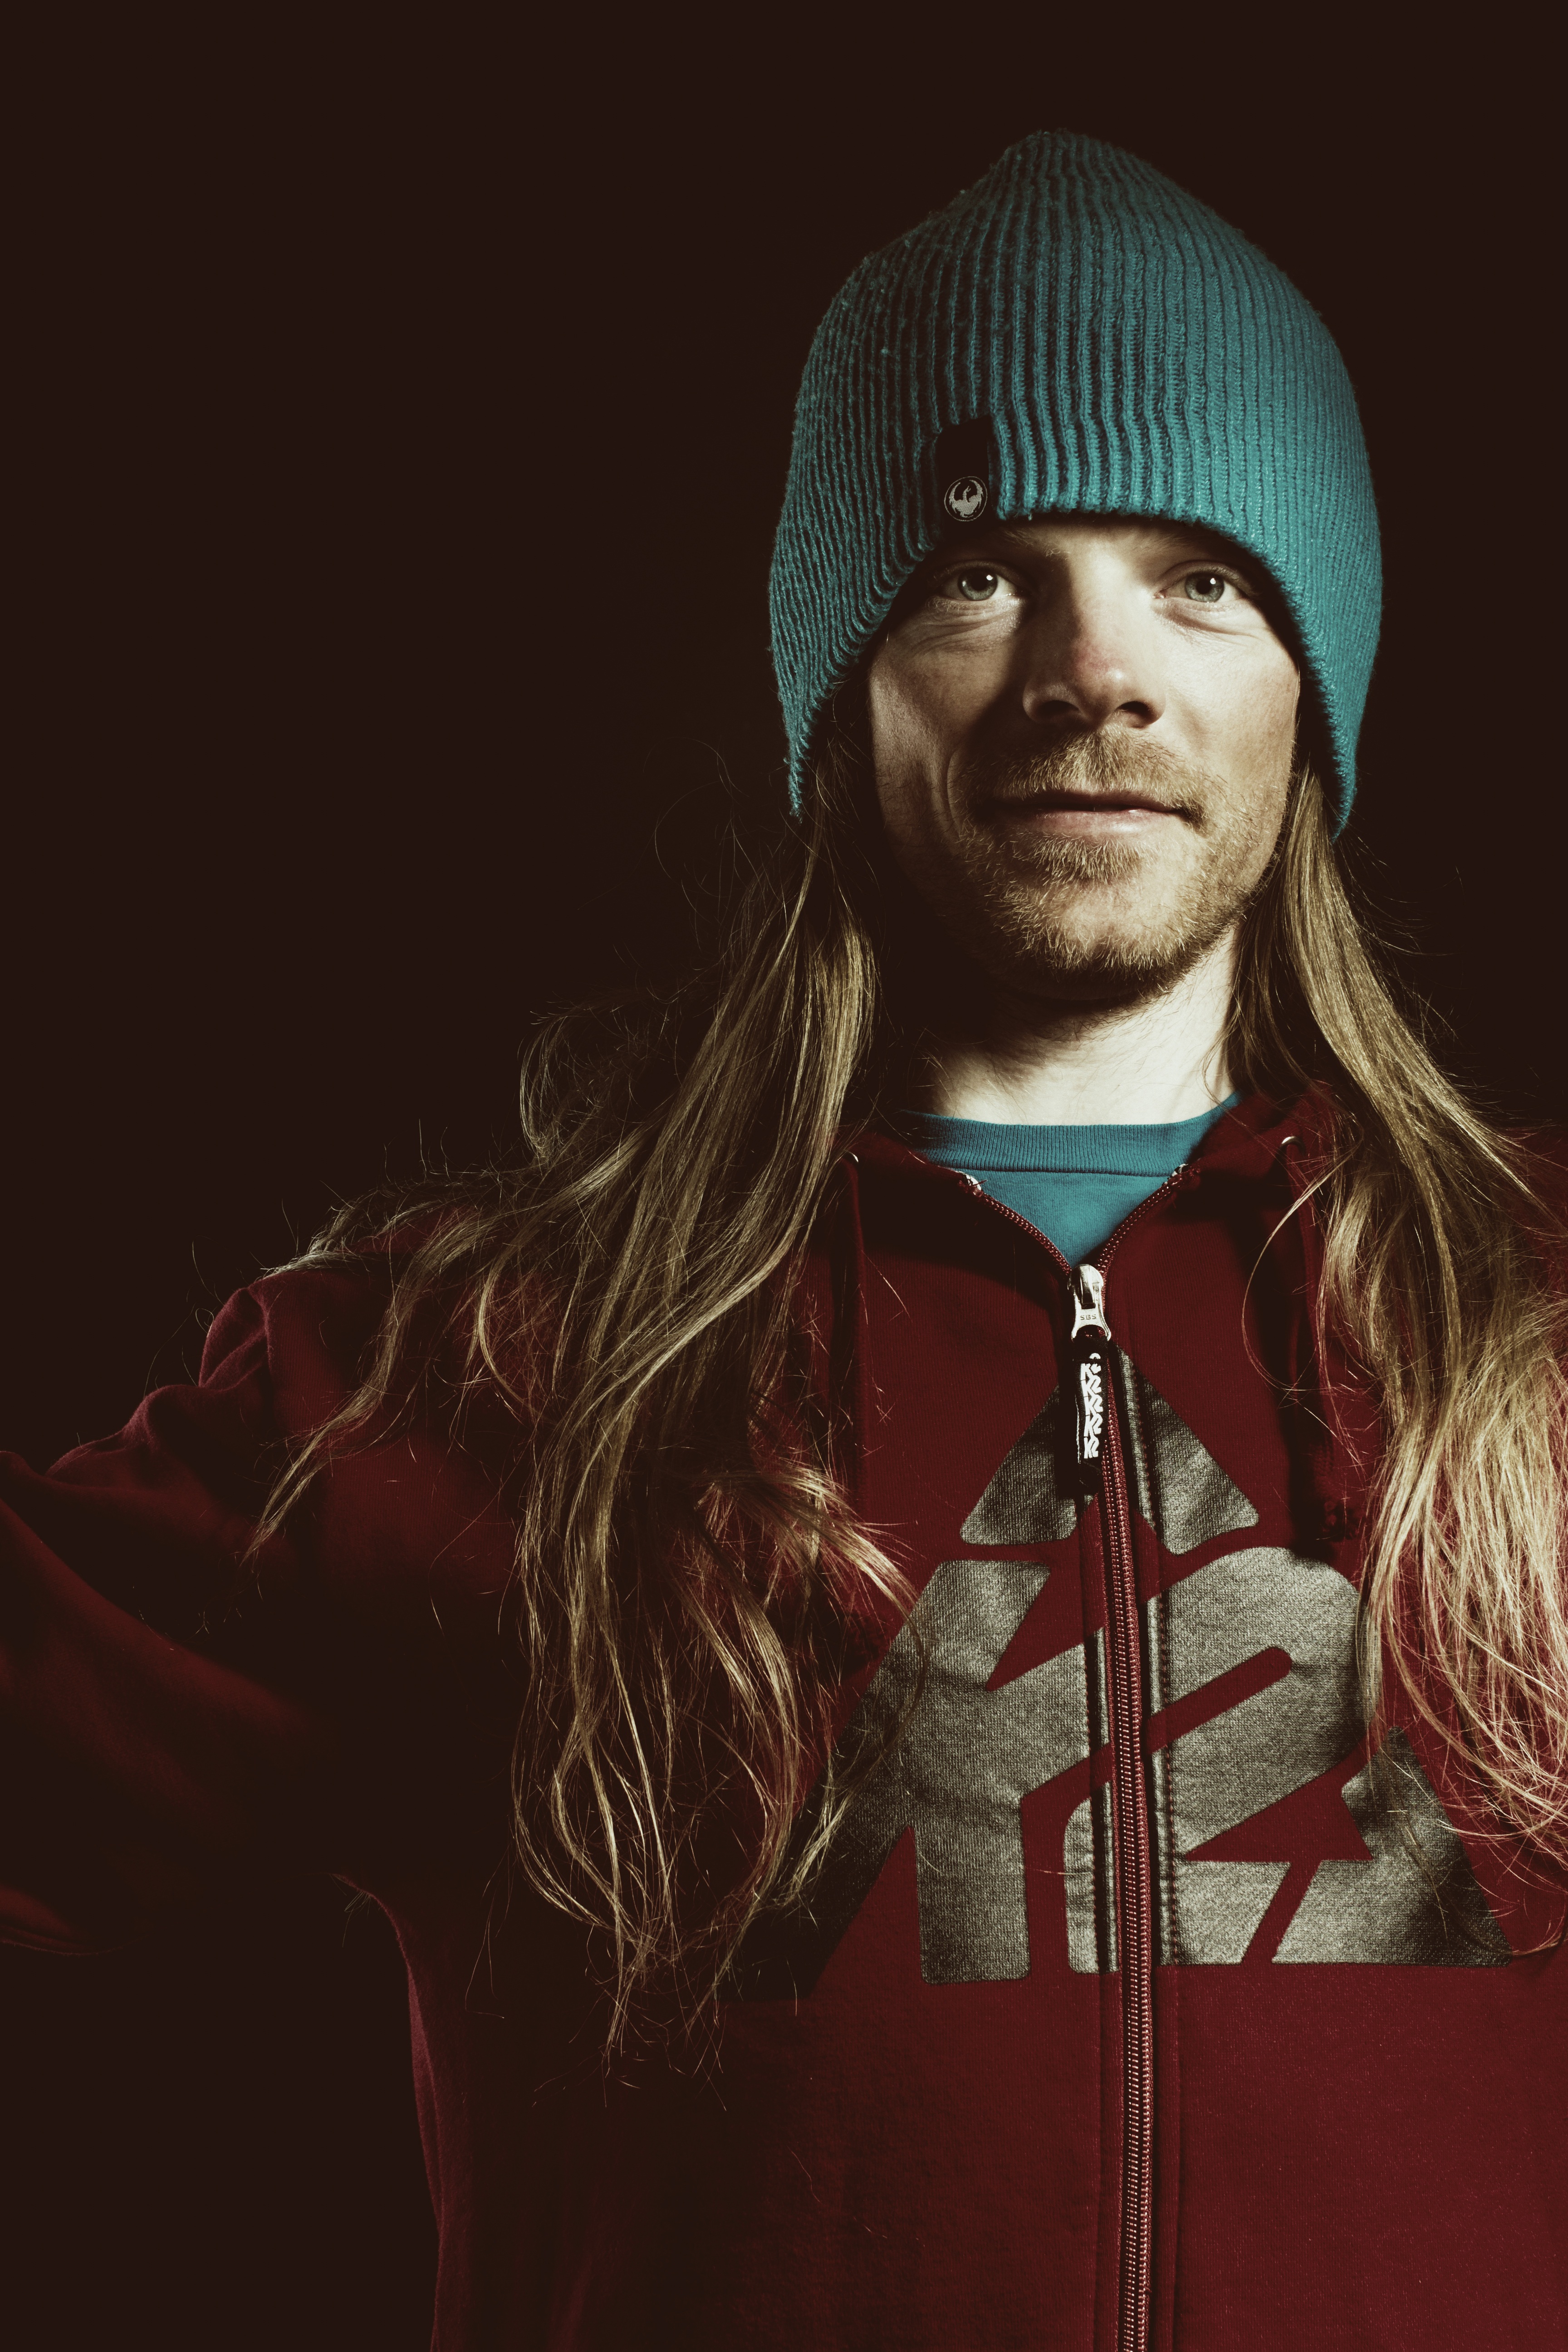
black and white, hair, boy, photo, portrait, red, darkness, clothing, hairstyle, smile, cap, beauty, a man, a cap, facial hair, the shape of the, snowboardista